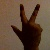
The image shows a hand gesture representing the number 3 in Indian Sign Language.